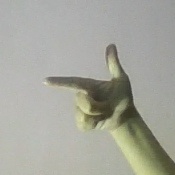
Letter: yaa